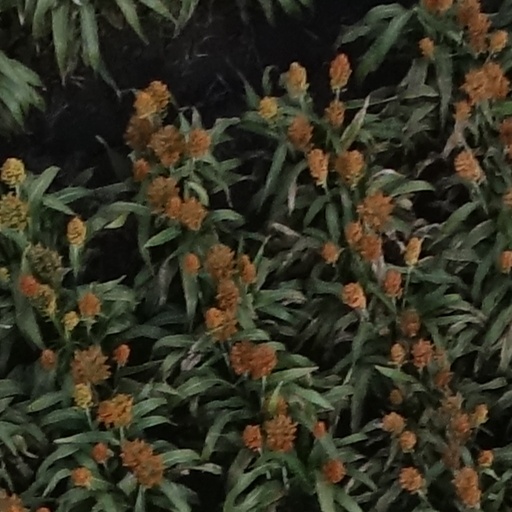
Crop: sorghum